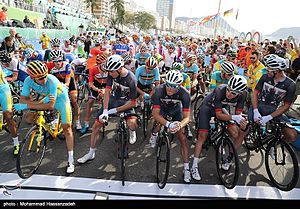
Cykling under sommer-OL 2016 – Linjeløb (herrer) / Resultater
På startstregen. Storbritannien og Kasakhstan på første række.
Landevejscyklingens linjeløb for herrer under Sommer-OL 2016 fandt sted den 6. august 2016.